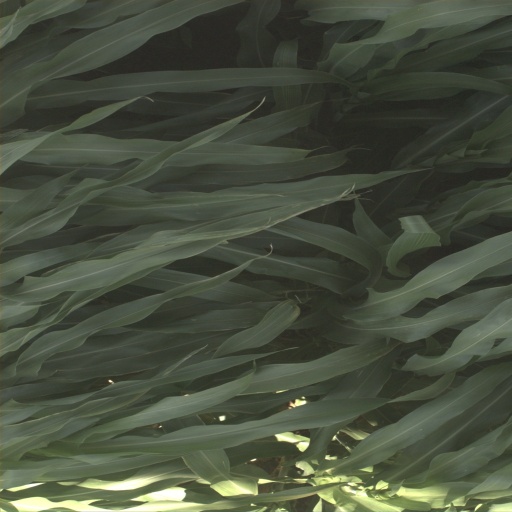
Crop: sorghum